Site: brandenburg
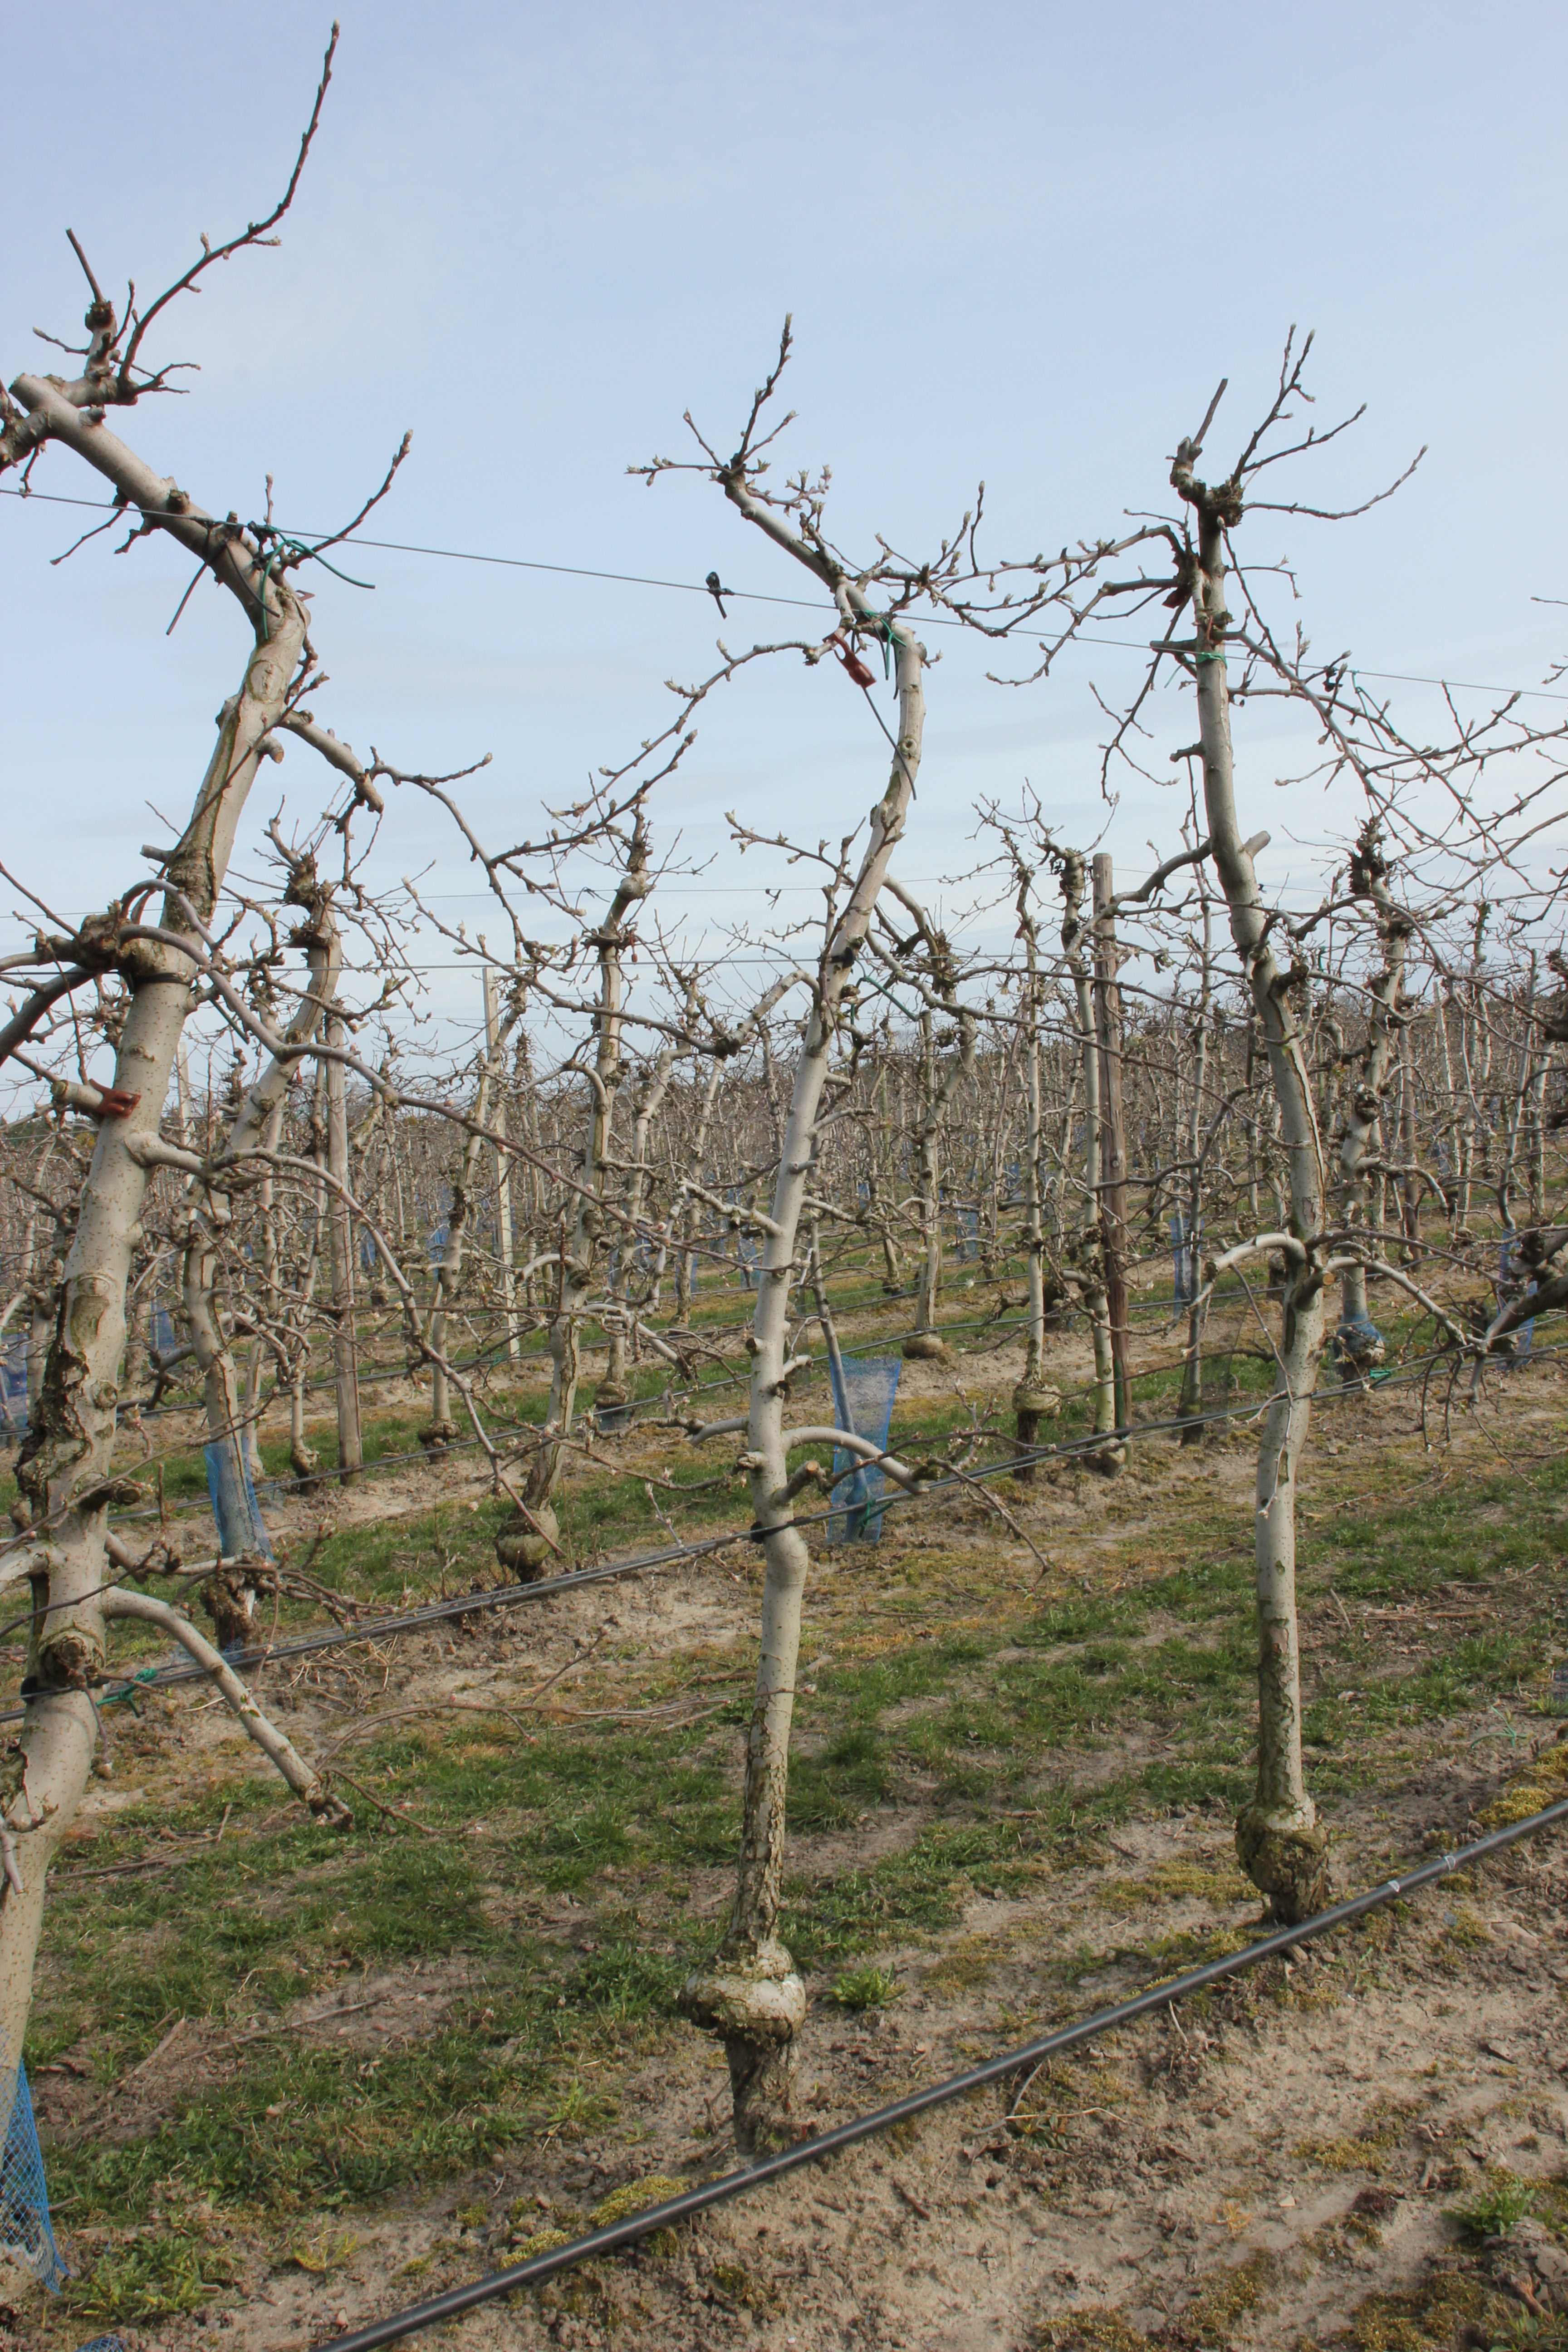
Growth stage (BBCH 54): Inflorescence emergence